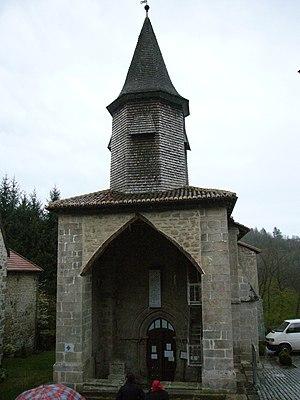
Cet article recense les monuments historiques de la Haute-Vienne, en France.
Jabreilles-les-Bordes est une commune française située dans le département de la Haute-Vienne, en région Nouvelle-Aquitaine.
L'église Saint-Martial est une église catholique située à Jabreilles-les-Bordes, en France.